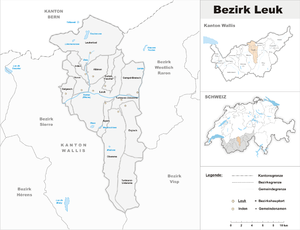
Le district de Loèche, appelé en allemand Bezirk Leuk et dont Loèche est le chef-lieu, est un des treize districts du canton du Valais en Suisse.